Saint Croix State Park

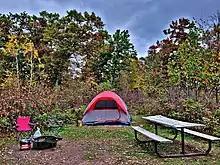
A campsite at St. Croix State Park in the fall.

The St. Croix is entirely flat water while the Kettle contains some rapids. Both rivers support game fish like northern pike, bass, sauger, and muskellunge. Hay Creek and some of the park's other streams contain trout. Hay Creek widens into Lake Clayton, which has a swimming beach and picnic area.